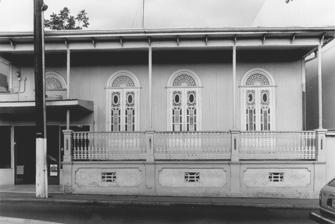
Building: Nazario Rivera Residence
Country: Puerto Rico
Year built: 1872
United States historic place Residencia Nazario Rivera U.S. National Register of Historic Places Puerto Rico Historic Sites and Zones Residencia Nazario Rivera in 1987. Location 105 Post Street Mayagüez, Puerto Rico Coordinates 18°11′55″N 67°08′29″W / 18.1986972°N 67.141365°W / 18.1986972; -67.141365 Built 1872 Architect Joaquín Hernández, Mr. Bayron Architectural style Criollo vernacular NRHP reference No. 88000686 RNSZH No. 2000-(RO)-19-JP-SH Significant dates Added to NRHP September 13, 1988 Designated RNSZH December 21, 2000 The Nazario Rivera Residence ( Spanish : Residencia Nazario Rivera ) is a late 19th-century historic house located in Mayagüez Pueblo , the administrative and historic center of the municipality of Mayagüez, Puerto Rico . The house is a traditional L-shaped residential structure of 19th-century Puerto Rico with spacious interiors that are traditional of Mayagüez, where dining and living rooms have very high ceilings. The house was built in 1872 by Joaquín Hernández, following designs signed by a Mr. Bayron. Gallery House details See also National Register of Historic Places listings in western Puerto Rico References